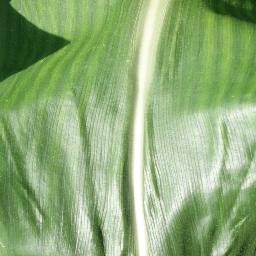
Label: Corn_(Maize)___Healthy